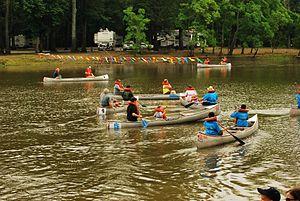
Le parc d'État de LeFleur's Bluff est un parc d'État des États-Unis situé à LeFleur's Bluff, en limite de la ville de Jackson dans l'État du Mississippi près de l'autoroute Interstate 55.